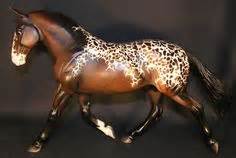
Label: horse